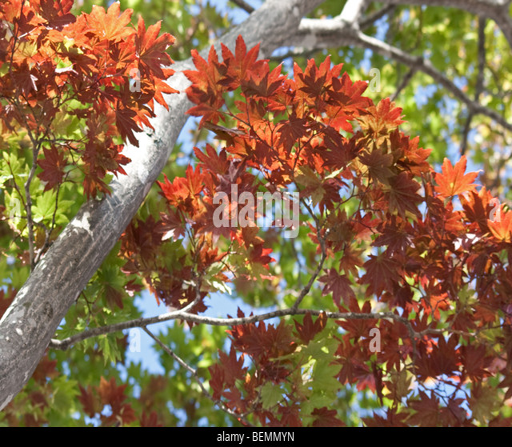
biological species showing it 's autumn colours against a contrasting blue sky